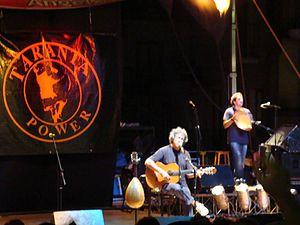
Eugenio Bennato est un chanteur et musicien italien, auteur-compositeur-interprète.